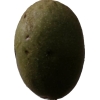
Label: nut